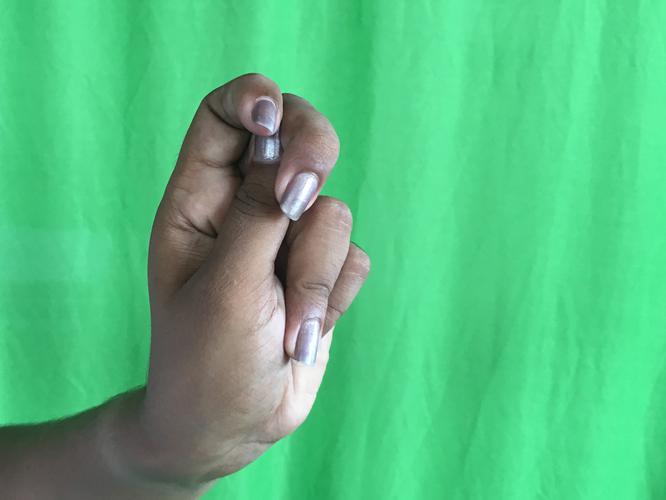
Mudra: Katakamukha_2
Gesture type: single_hand